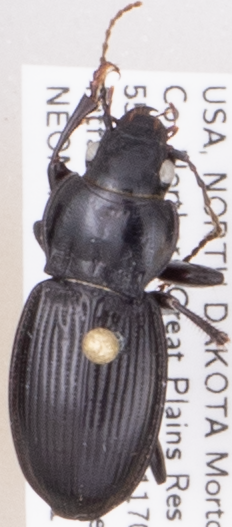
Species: Cyclotrachelus torvus
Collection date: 2019-06-11
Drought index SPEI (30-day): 1.19
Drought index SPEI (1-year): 1.382
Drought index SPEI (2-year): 0.9